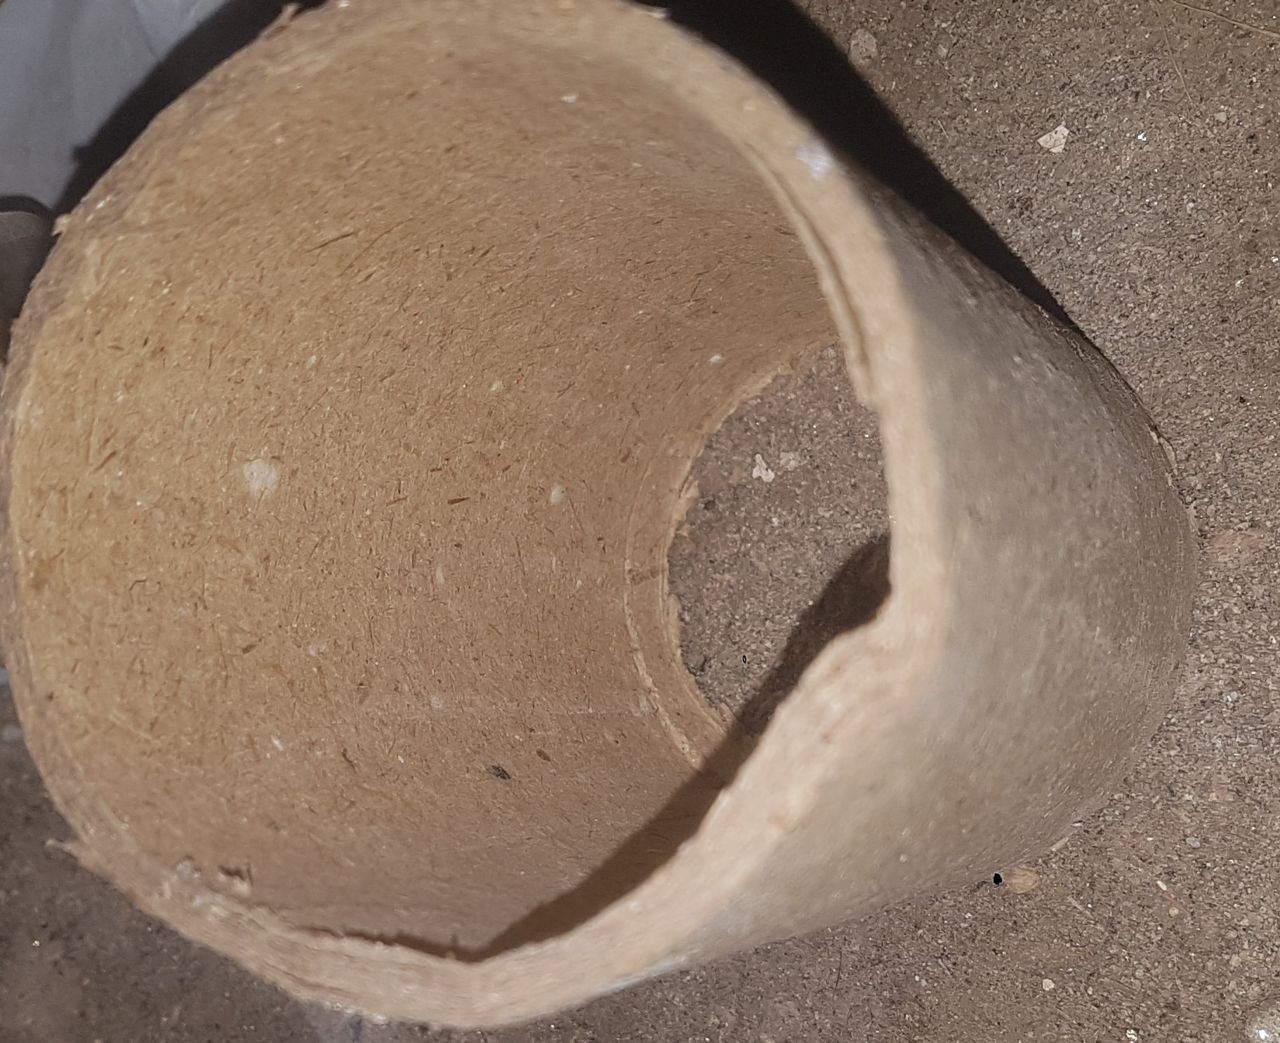
Label: cardboard